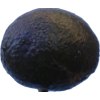
Label: black_avocado